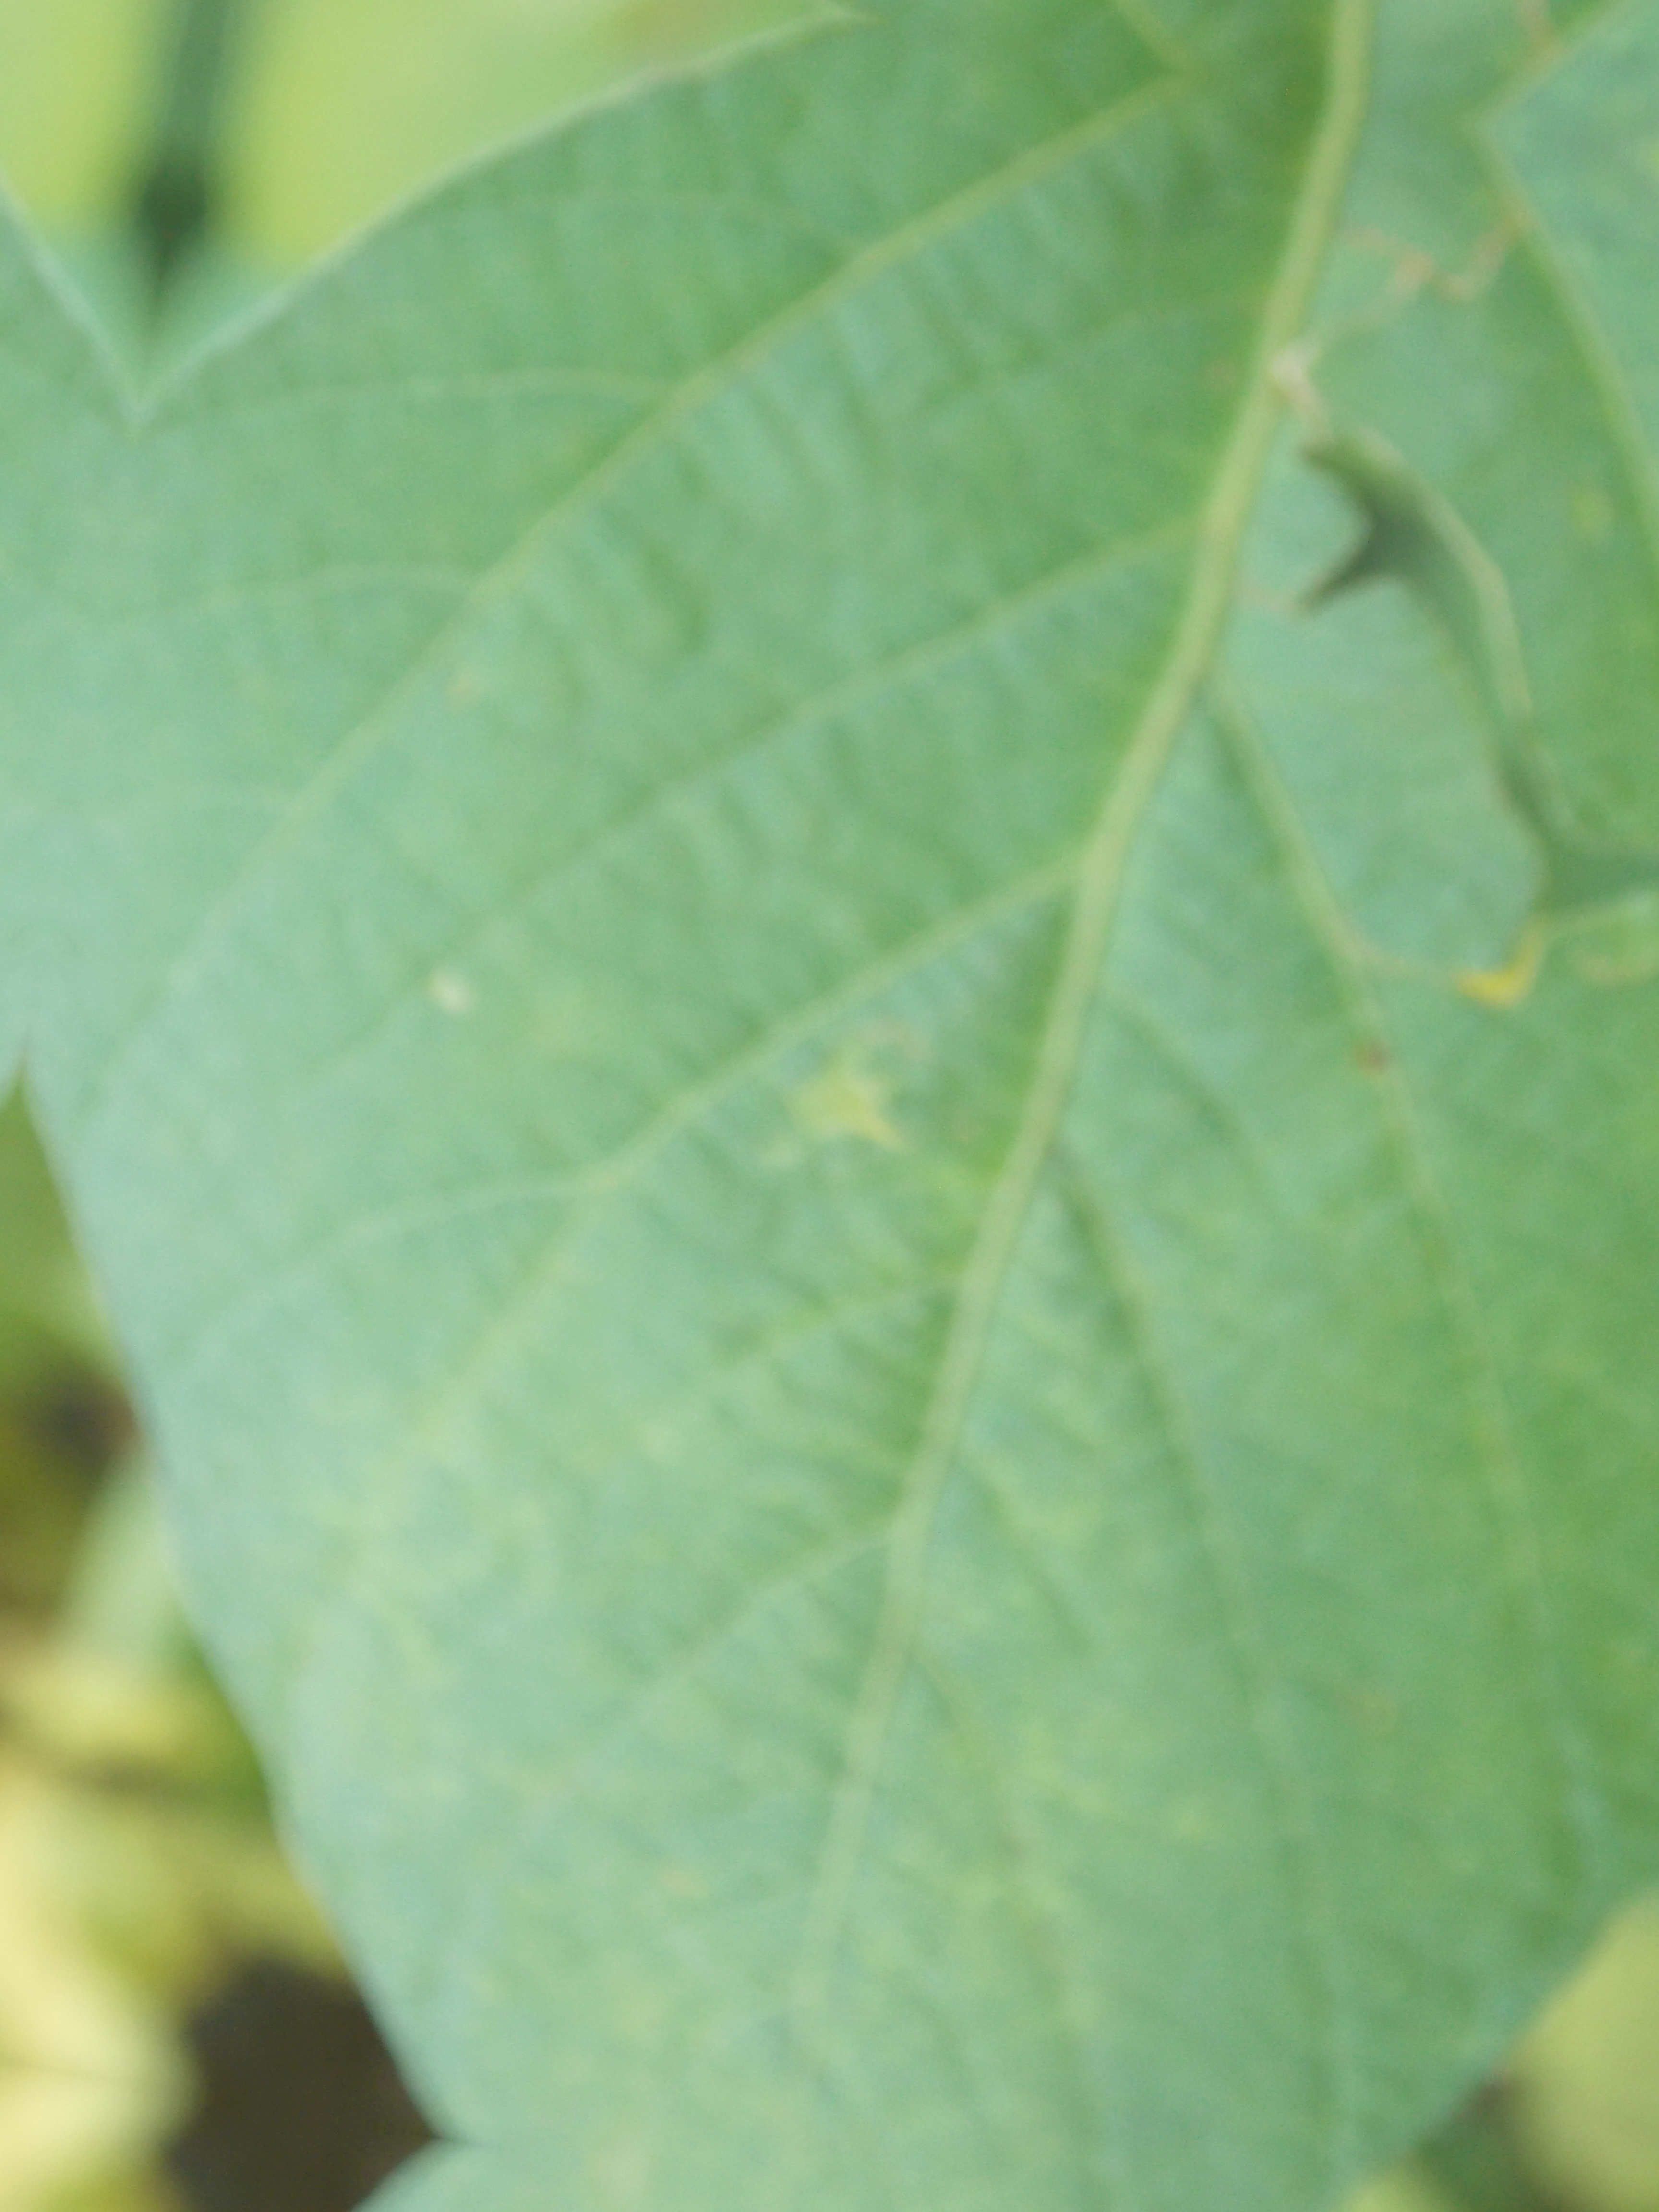
Label: Healthy